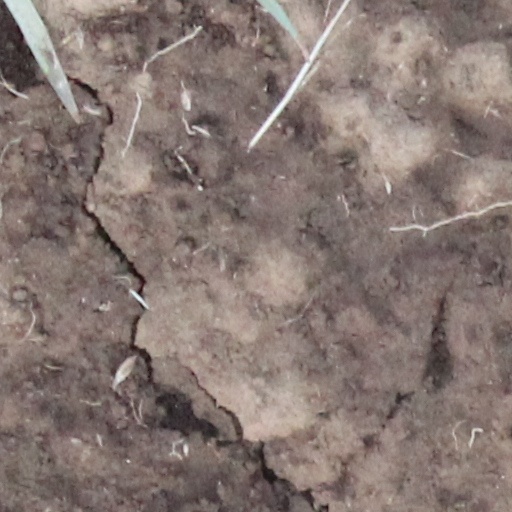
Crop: wheat